Mount Garibaldi

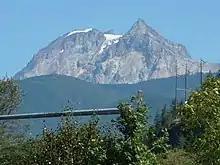
Mount Garibaldi from Squamish

The Pacific Ranges Ecoregion is subdivided into seven ecosections, the Eastern Pacific Ranges Ecosection being the main ecosection at Mount Garibaldi. This ecosection is characterized by a rugged landscape of mountains that increase in elevation from south to north; the northern summits contain large icefields. A transitional climate between coastal maritime and interior continental climates dominates the Eastern Pacific Ranges Ecosection. It is characterized by little precipitation and mild temperatures due to air from the Pacific Ocean often passing over this area. During winter, cold Arctic air invades from the Central Interior, resulting in extreme cloud cover and snow. A number of other volcanoes are situated within the Eastern Pacific Ranges Ecosection. This includes Mount Cayley, which lies in the Squamish River watershed, and Mount Meager, which lies near the headwaters of the Lillooet River.